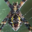
Label: spider